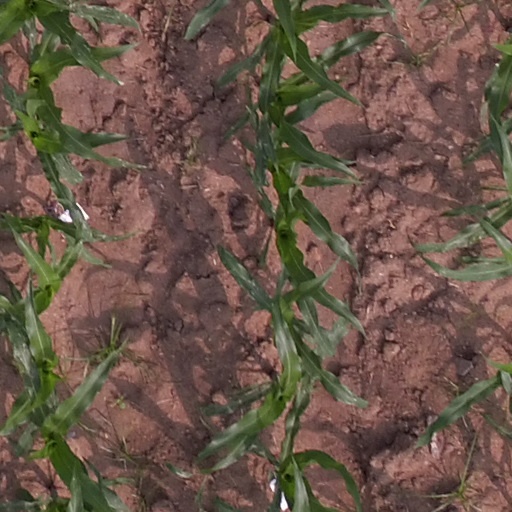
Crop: maize; corn